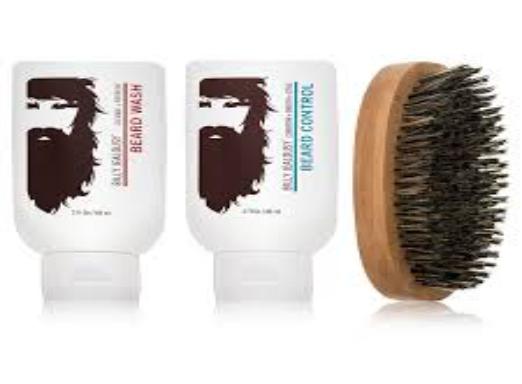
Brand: Billy Jealousy
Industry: Necessities